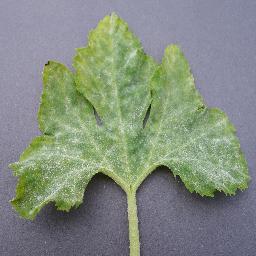
Label: Squash___Powdery_mildew